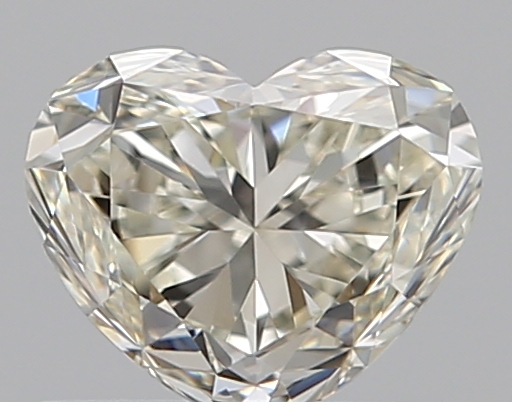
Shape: heart
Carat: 0.51
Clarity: VVS2
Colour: L
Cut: VG
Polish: EX
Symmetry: VG
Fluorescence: F
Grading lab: GIA
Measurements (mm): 4.46 x 5.35 x 3.29